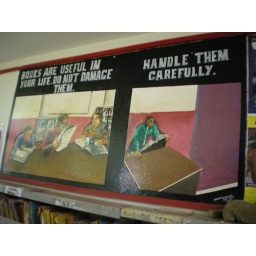
A sign in the library